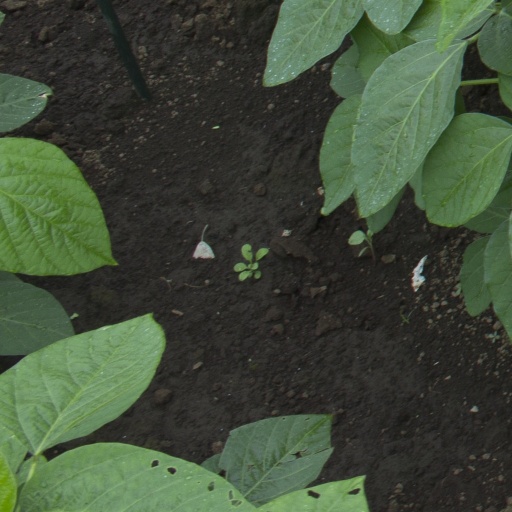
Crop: soybean